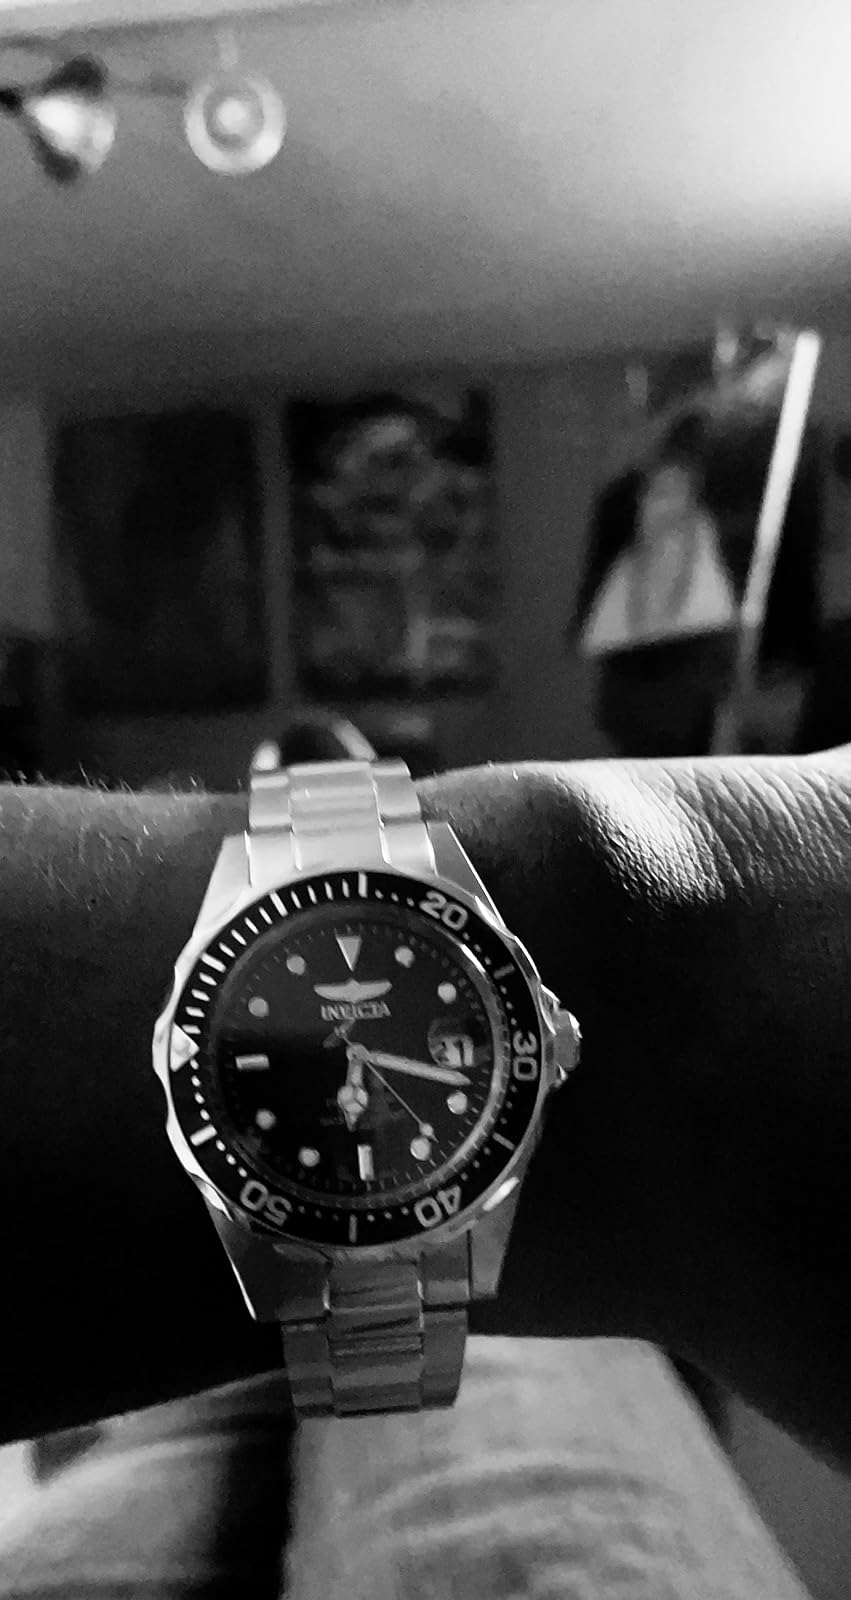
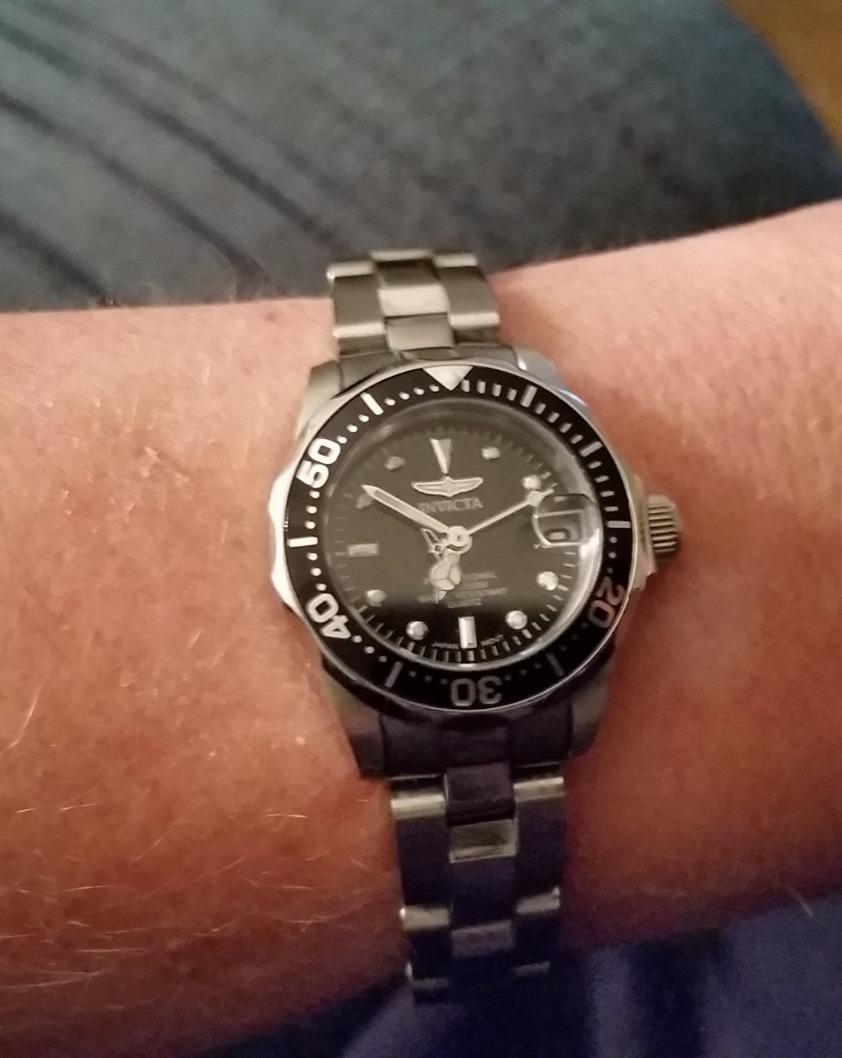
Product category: accessories_watch
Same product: yes